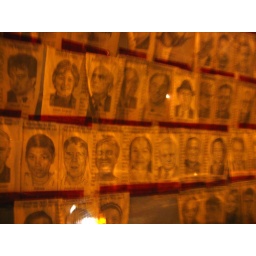
merchant window on 24th street in the mission...100s of editorial/obituary photos cut from newspapers.